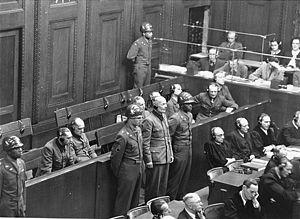
'La guerre de Laponie est un conflit qui s'est déroulé entre septembre 1944 et avril 1945, à la fin de la Seconde Guerre mondiale, opposant la Finlande et l'Allemagne pour le contrôle des mines de nickel, de la région de Petsamo. Pour les Finlandais, il s'agit d'un conflit distinct, similaire à la guerre de Continuation. Du point de vue allemand, la retraite, à travers la Laponie, faisait partie de la Seconde Guerre mondiale dans le cadre de leurs deux campagnes d'évacuation du nord de la Finlande et du nord de la Norvège : l'opération Birke et l'opération Nordlicht. L'armée finlandaise devait démobiliser ses forces tout en luttant pour forcer l'armée allemande à quitter la Finlande. Les forces allemandes se retirent en Norvège et la Finlande parvient à s'acquitter des obligations qui lui incombaient en vertu de l'armistice de Moscou, bien qu'elle fût officiellement en guerre avec l'Union soviétique, le Royaume-Uni et les dominions britanniques jusqu'à ce que la fin officielle de la guerre de continuation fût ratifiée par le Traité de paix de Paris, en 1947.